2018 Stadium Super Trucks

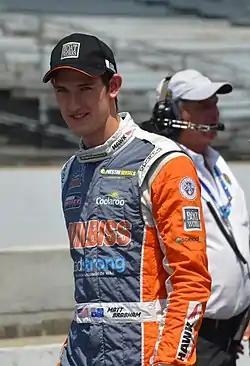
Matthew Brabham, the 2018 champion

The 2018 Speed Energy Stadium Super Trucks were the sixth season of the Stadium Super Trucks series. The season consisted of 20 races; it began on January 27, 2018 at Lake Elsinore Diamond and concluded on January 20, 2019 at Foro Sol in conjunction with the 2019 Race of Champions.